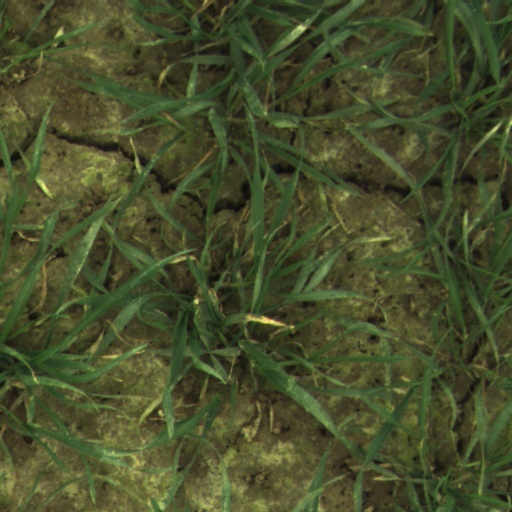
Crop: wheat